Washington Bookshop

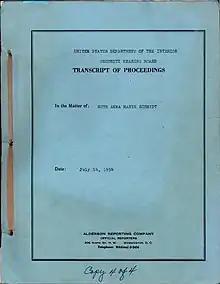
Cover page of the 1954 transcript of the US Department of Interior Security Hearing Board of the investigation against Ruth A. M. Schmidt, a geologist employed by the USGS. Schmidt was investigated in 1950 and again in 1954 because of her membership in the Washington Cooperative Bookshop.

The bookstore was accused several times of being communist-leaning; however, it was not operated under the auspices of the Communist Party and did not profess to be, although the works of Marx, Engels and Lenin and publications like "Soviet Russia Today" were sold there. The store handled popular works as well as an extensive selection of books and periodicals on political topics; these latter were not limited to works by communist-approved authors. The store's customers, many of whom joined just to get the discount on new books, included prominent Washingtonians like Louis Brandeis. Other members, such as geologist Ruth A. M. Schmidt, joined the Bookshop because of its mission to work towards racial equality. Members of the Washington Bookshop who were federal employees were investigated by federal loyalty boards, while others were blacklisted as communist suspects. Lawrence Hill (1912–1988), a 1934 graduate of Yale and later one of the founders of Hill & Wang, was the bookstore manager until he left in 1942 to join the sales force at Knopf.